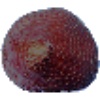
Label: salak